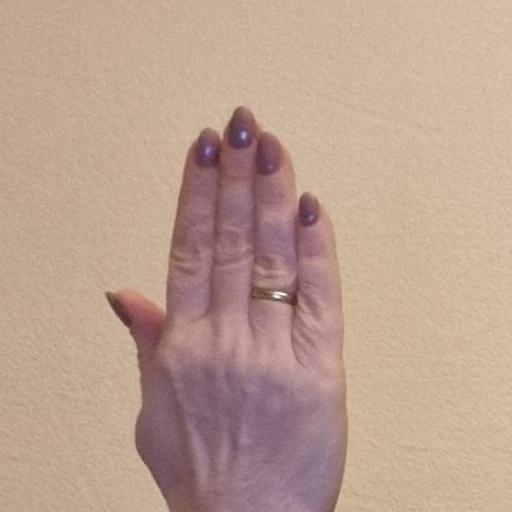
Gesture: stop_inverted